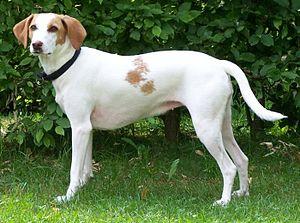
Le chien courant d'Istrie à poil ras est une race de chiens originaire d'Istrie en Croatie. C'est un chien courant de taille moyenne, d'allure noble, à la robe à dominance blanche marquée de orange, au poil lisse et ras. Il s'agit d'un chien de chasse employé comme chien courant ou chien de recherche au sang, sur les vastes terrains dégagés de son pays d'origine.